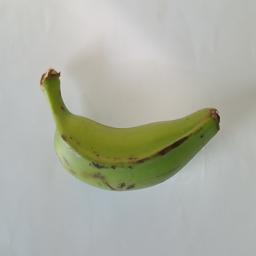
Banana variety: Champa Kola